Forest Lodge (Namakagon, Wisconsin)

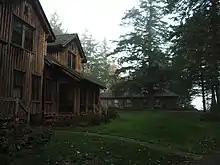
View of the Forest Lodge Guest House and Maids Cabin

The maid's cabin was built 1911-1912 and rebuilt in 1929. It is built into the hillside, one story, with walls of vertical logs and a hipped roof. Inside are five bedrooms, two bathrooms, a living room, kitchen and laundry room.